Vera Zvonareva

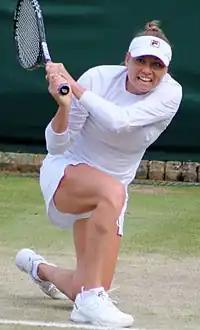
Zvonareva at the 2014 Wimbledon Championships

After one-and-half-year hiatus, Zvonareva officially came back at the Shenzhen Open as a wildcard. She drew top seed and defending champion Li Na in the first round and lost in straight sets. At the Australian Open, she was defeated in the first round by Australian wildcard Casey Dellacqua.